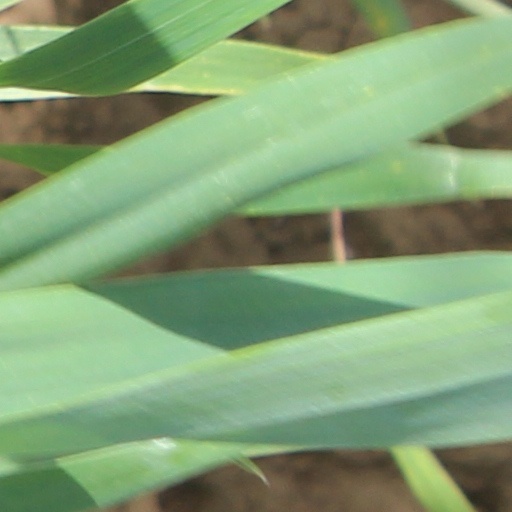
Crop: wheat